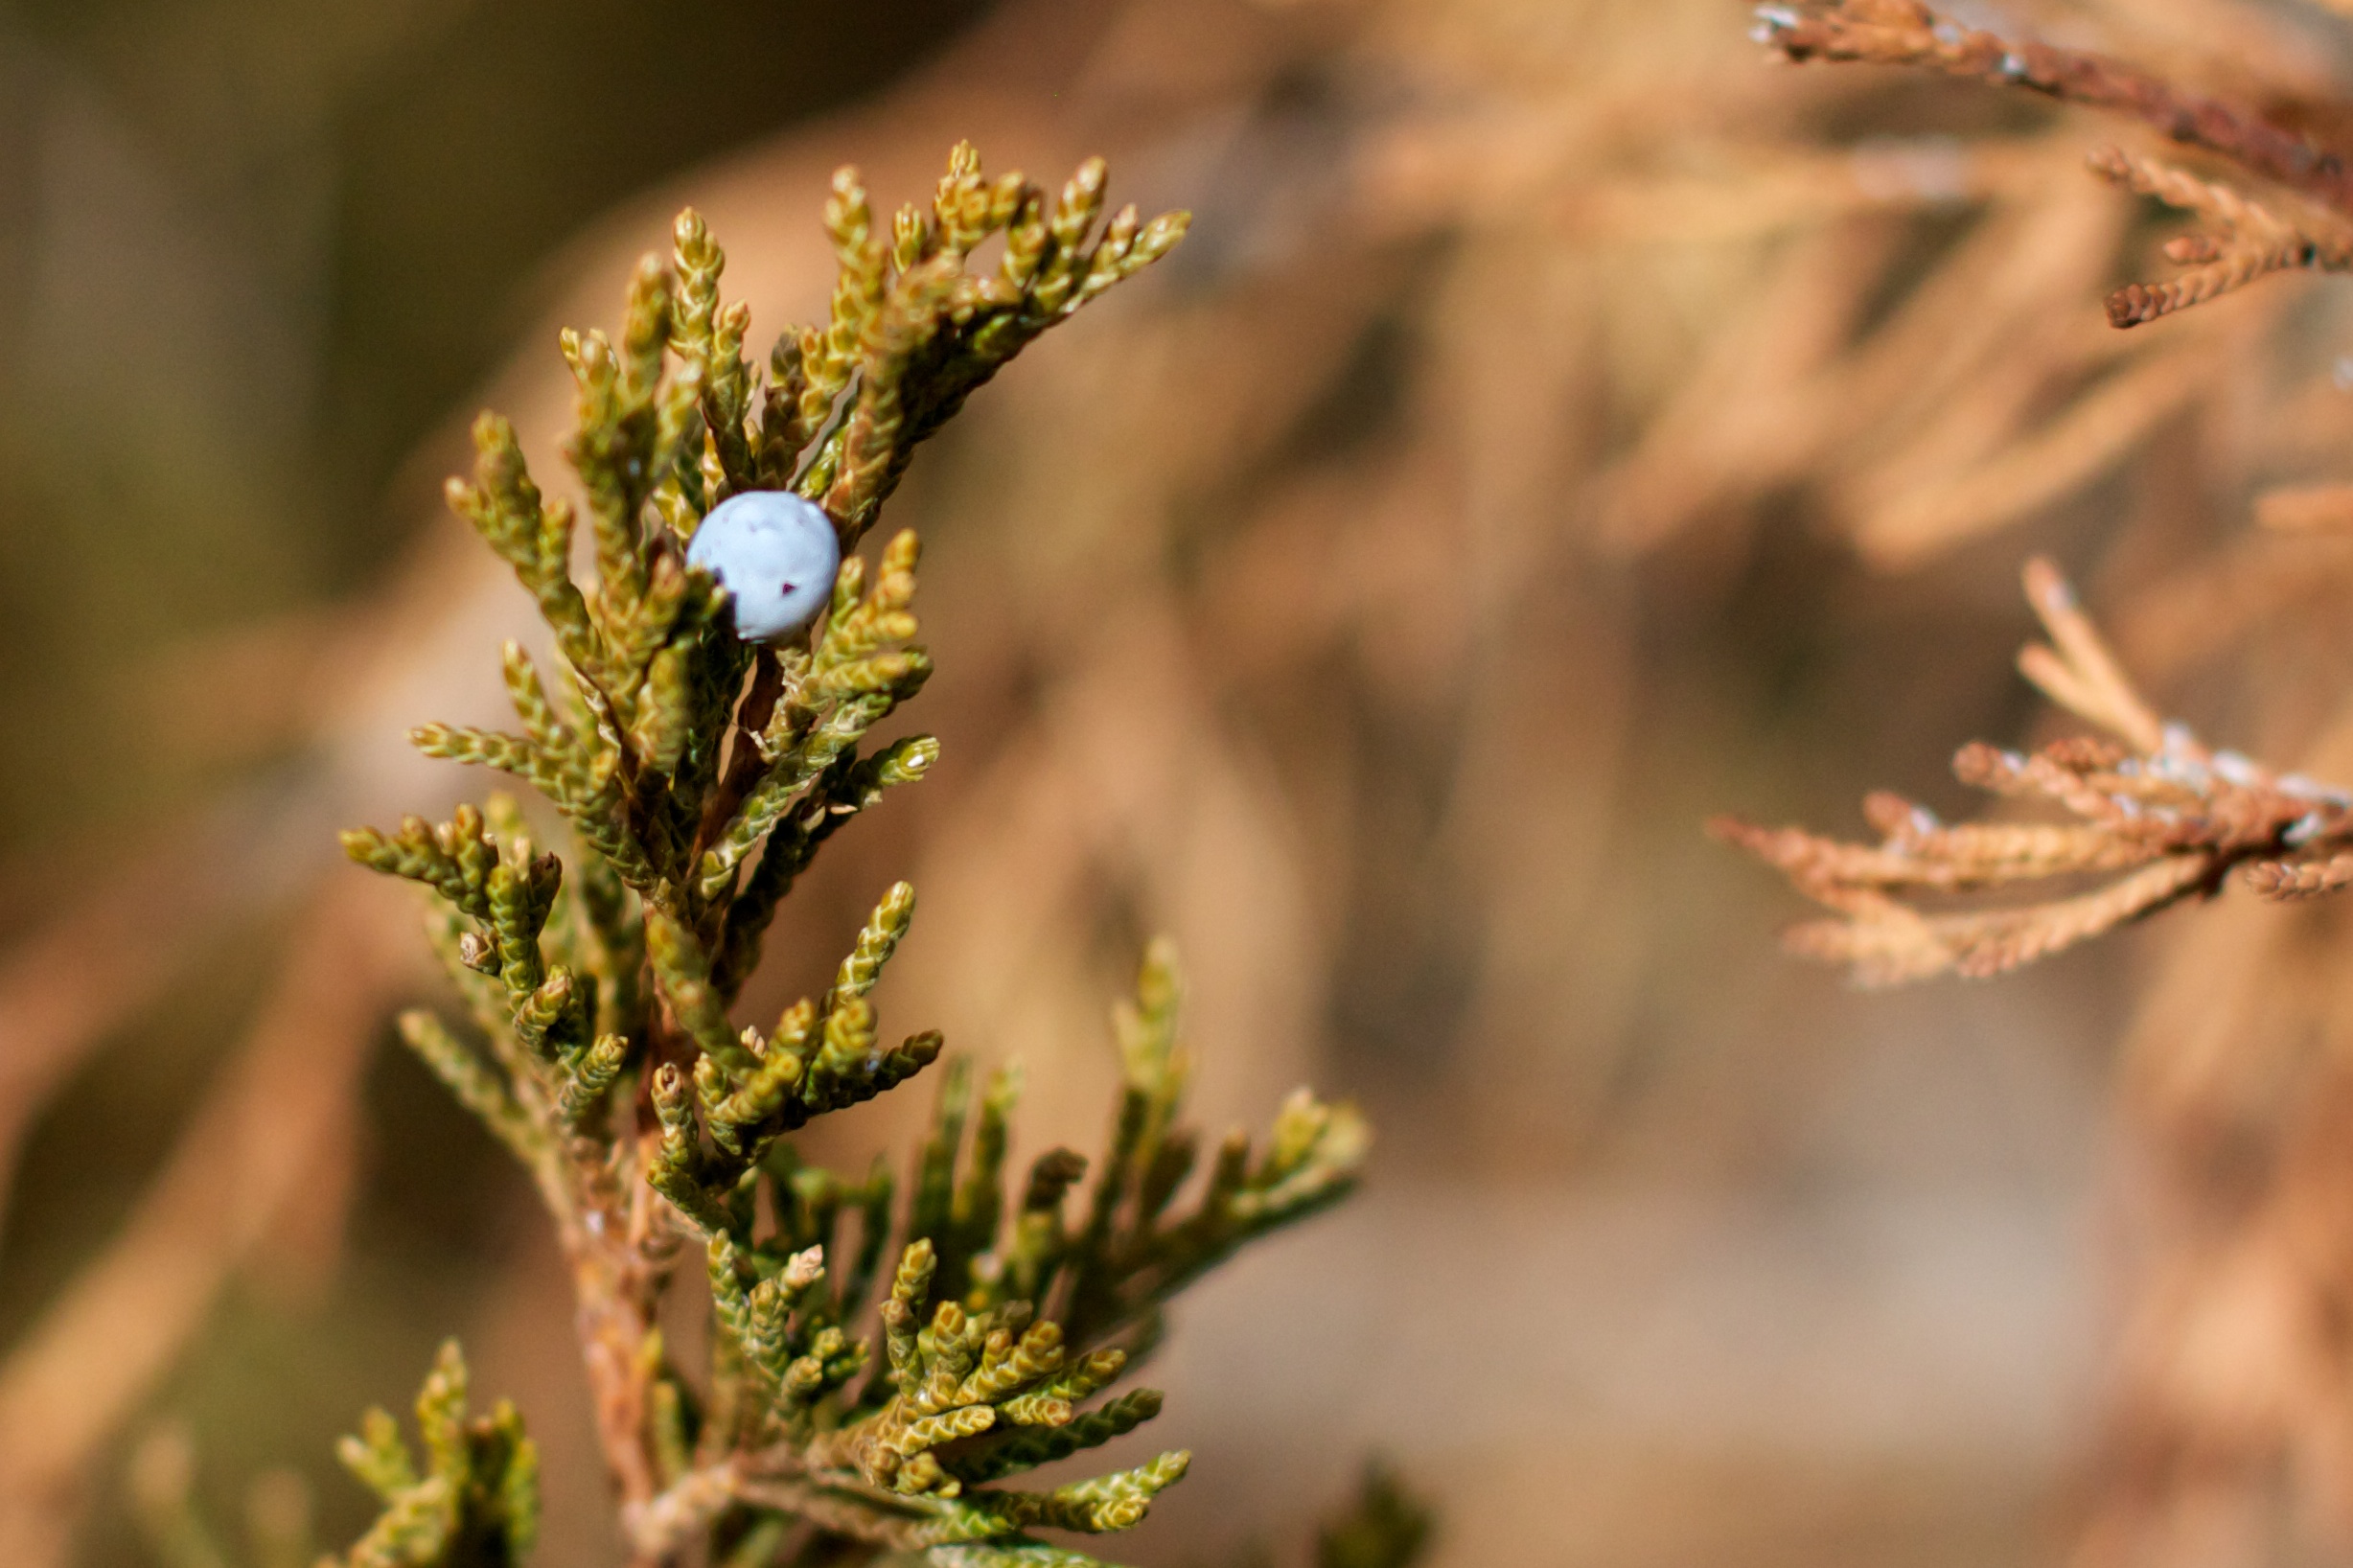
tree, nature, grass, branch, plant, photography, leaf, flower, frost, wildlife, green, autumn, botany, flora, fauna, twig, wildflower, close up, macro photography, grass family, woody plant, land plant